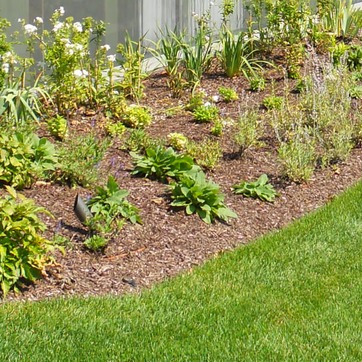
Material: foliage